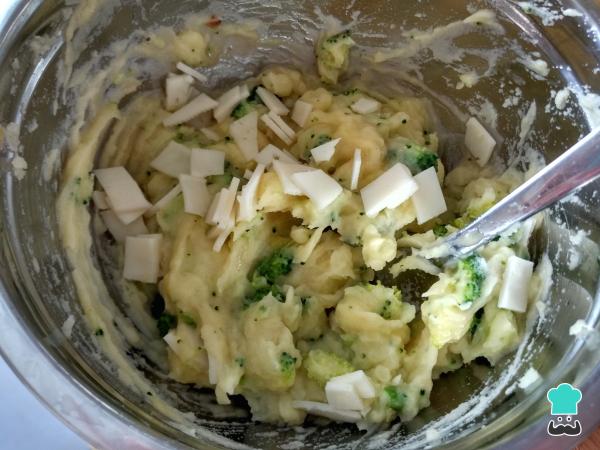
Agregamos el brócoli cortado en arbolitos pequeños, el queso en cuadraditos y el huevo batido. Ponemos un poco más de sal si es necesario y mezclamos bien.